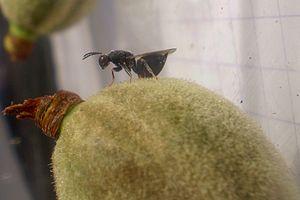
Femelle Eurytoma amygdali pendant la ponte qui dure environ 6 mn, dans une amande, en captivité. עברית: צרעת השקד